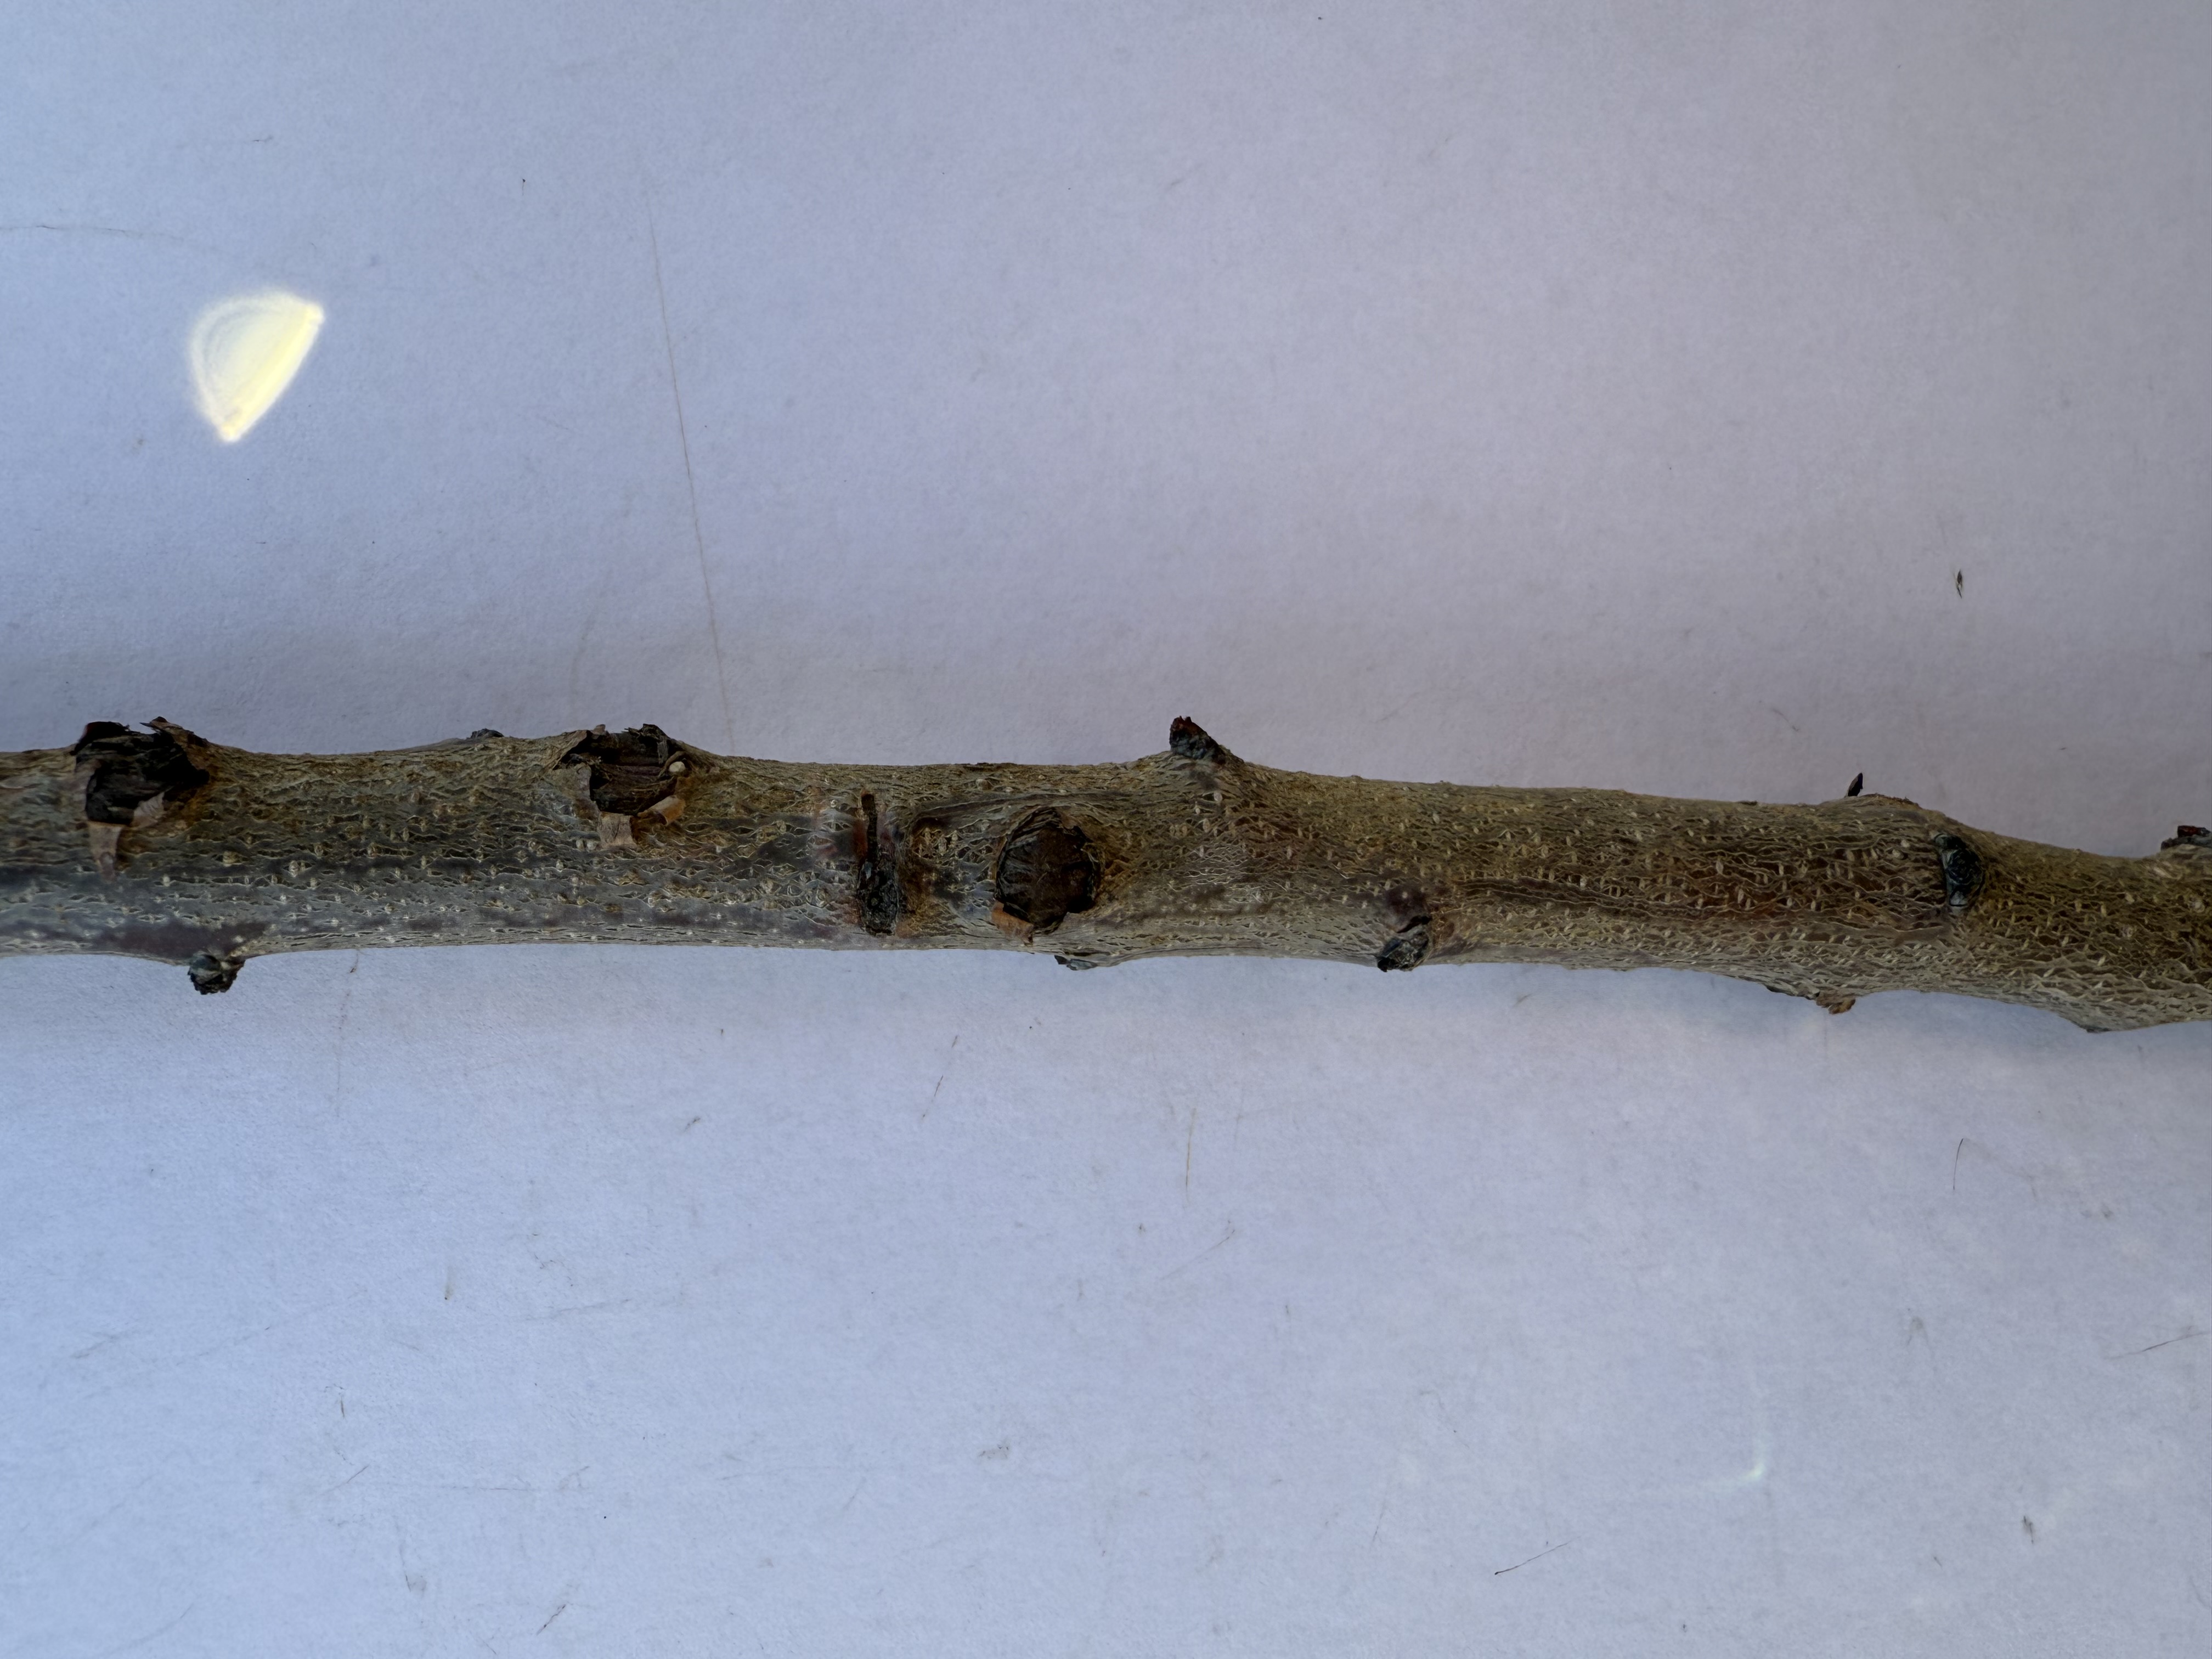
Variety: Sekerpare Apricot